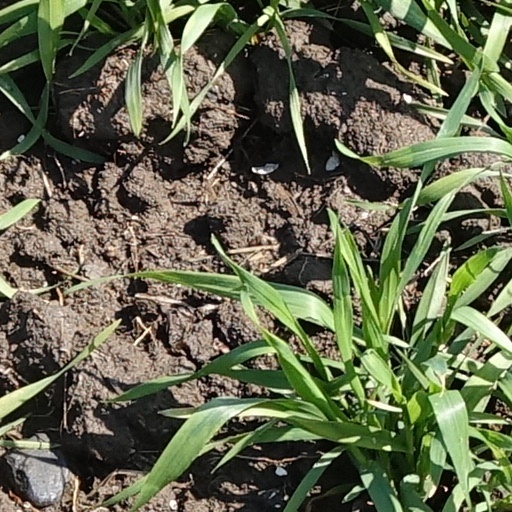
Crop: wheat